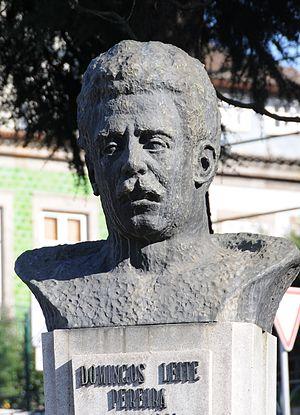
Domingos Leite Pereira, Braga, 19 septembre 1882 - Porto, 27 octobre 1956 est un homme d'État portugais de la Première République portugaise.
Cette page recense les chefs du gouvernement portugais depuis 1834. Le titre du chef du gouvernement a évolué ainsi :